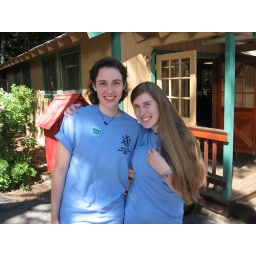
Hillary and Lydia in their cute blue shirts